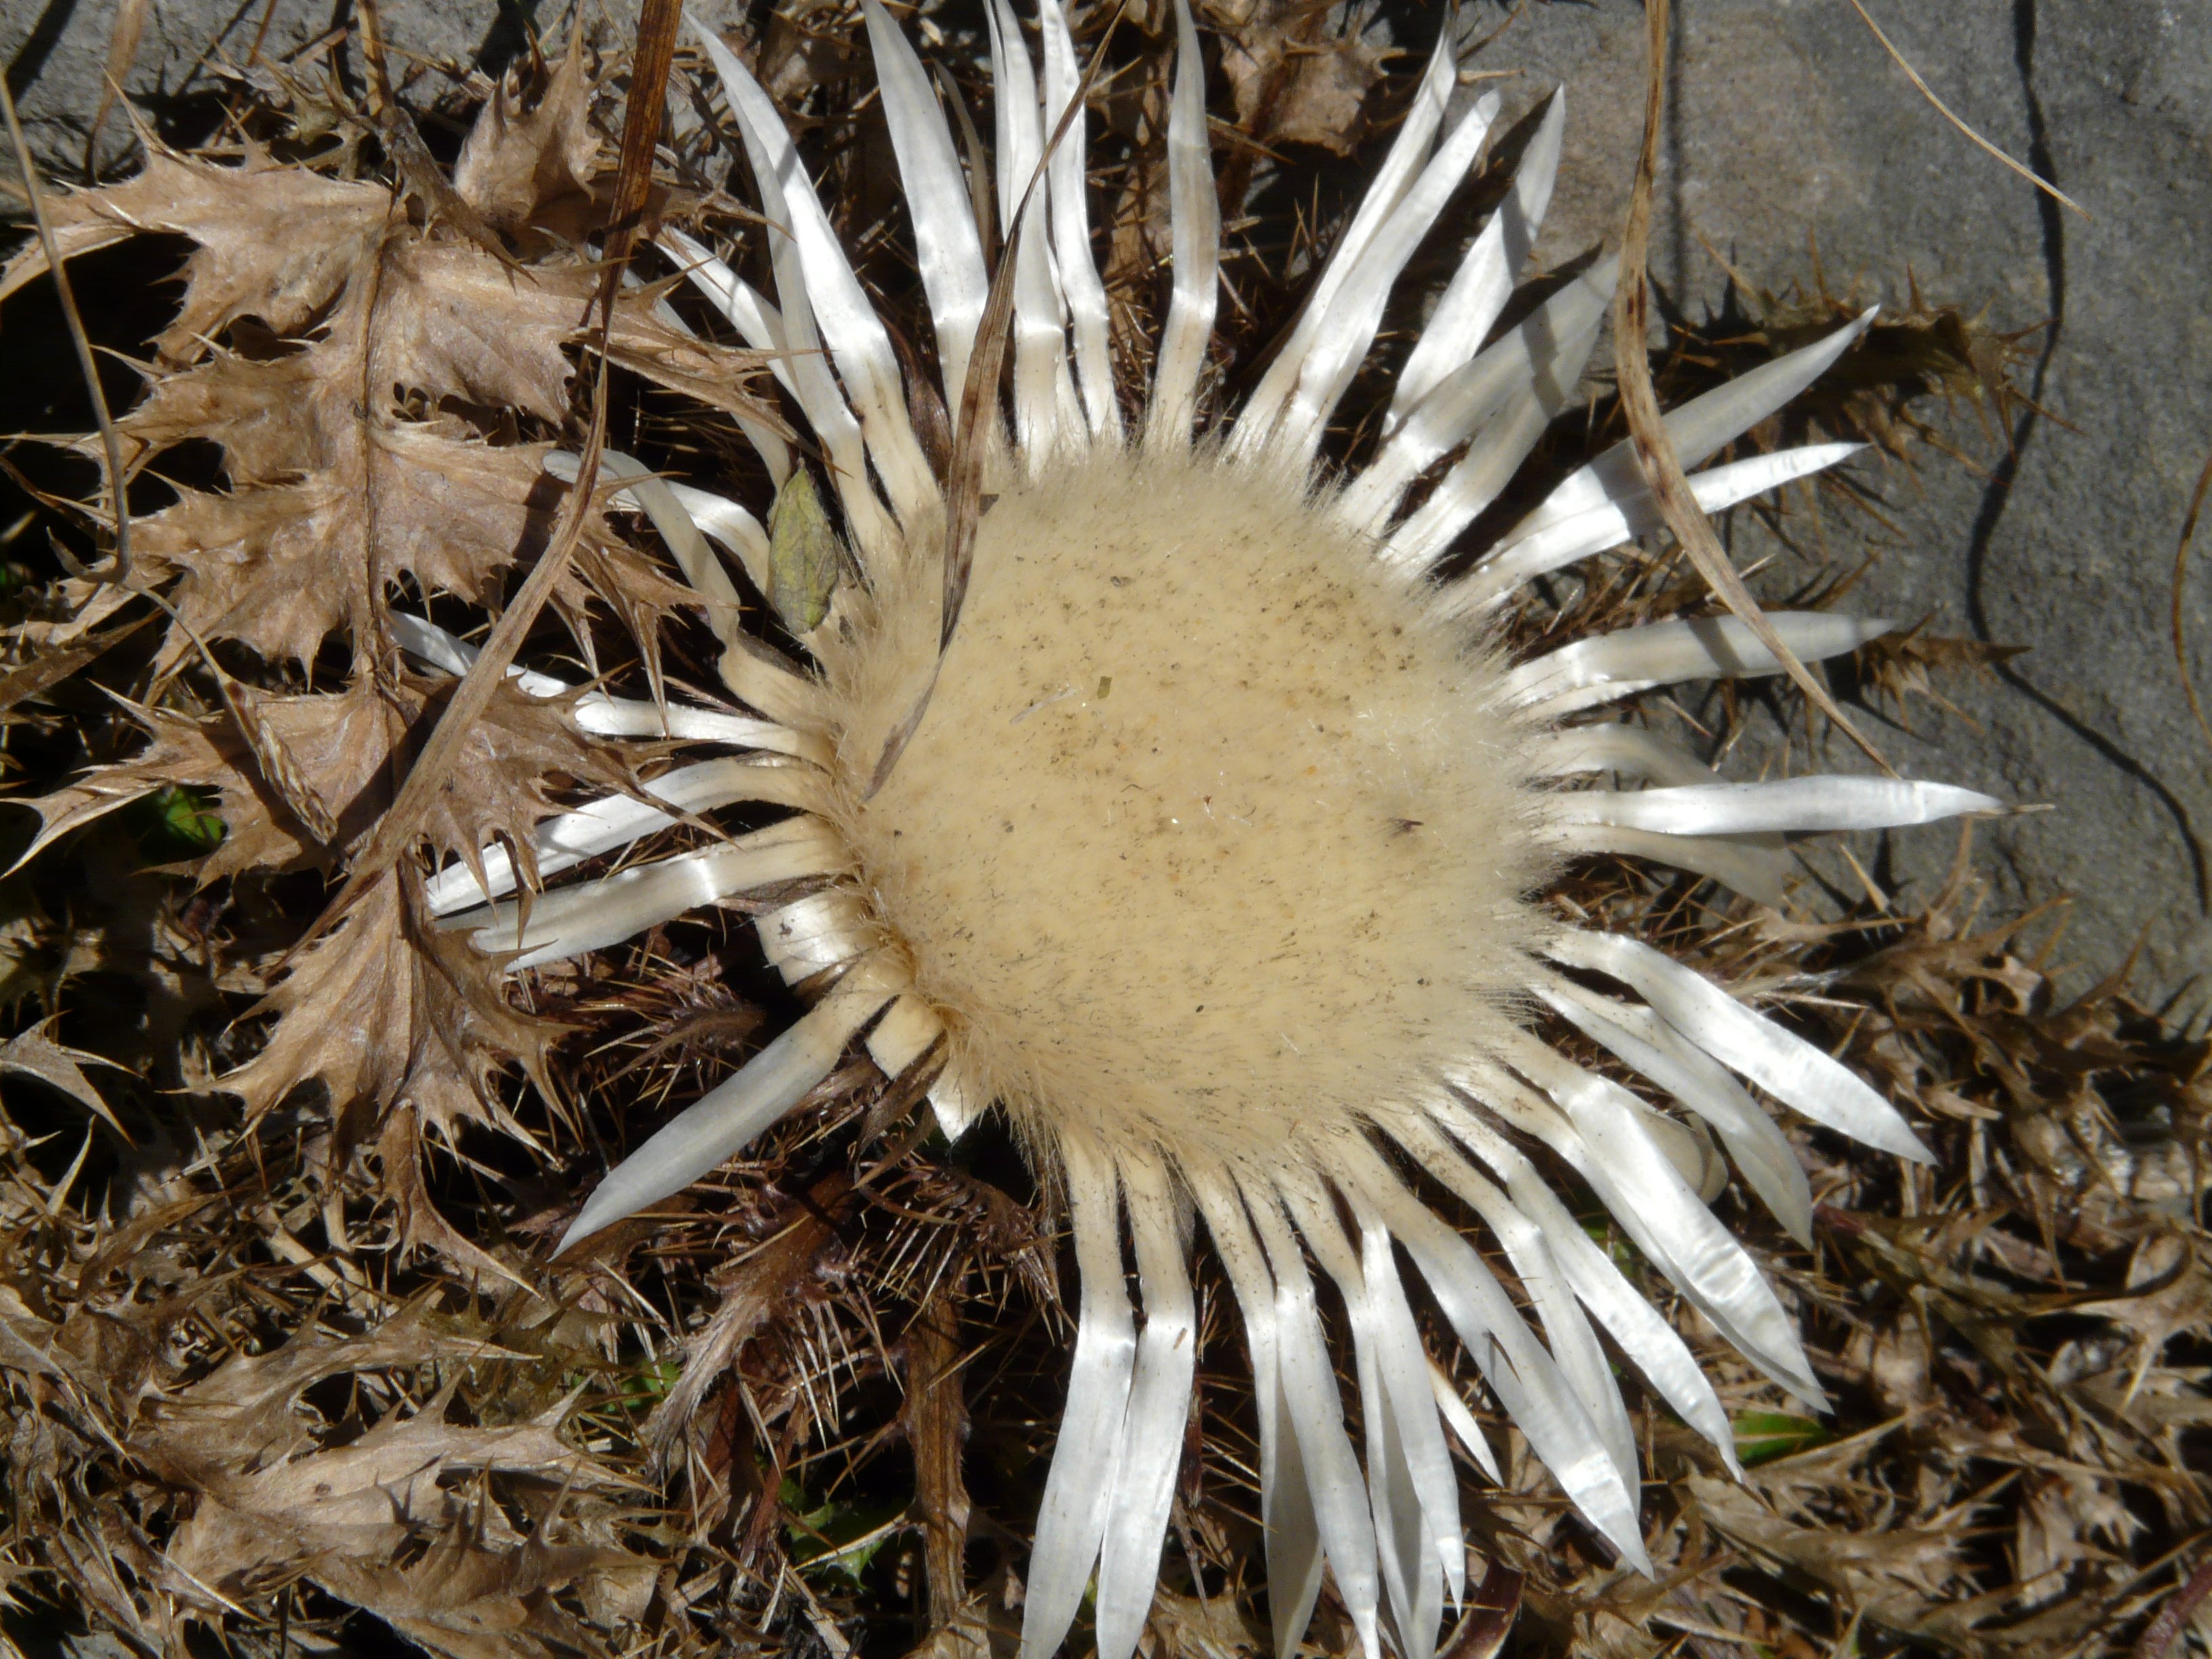
blossom, prickly, plant, flower, bloom, produce, botany, flora, thistle, silver thistle, flowering plant, spiny, carlina acaulis, land plant, thorns spines and prickles